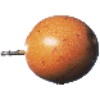
Label: Granadilla 1